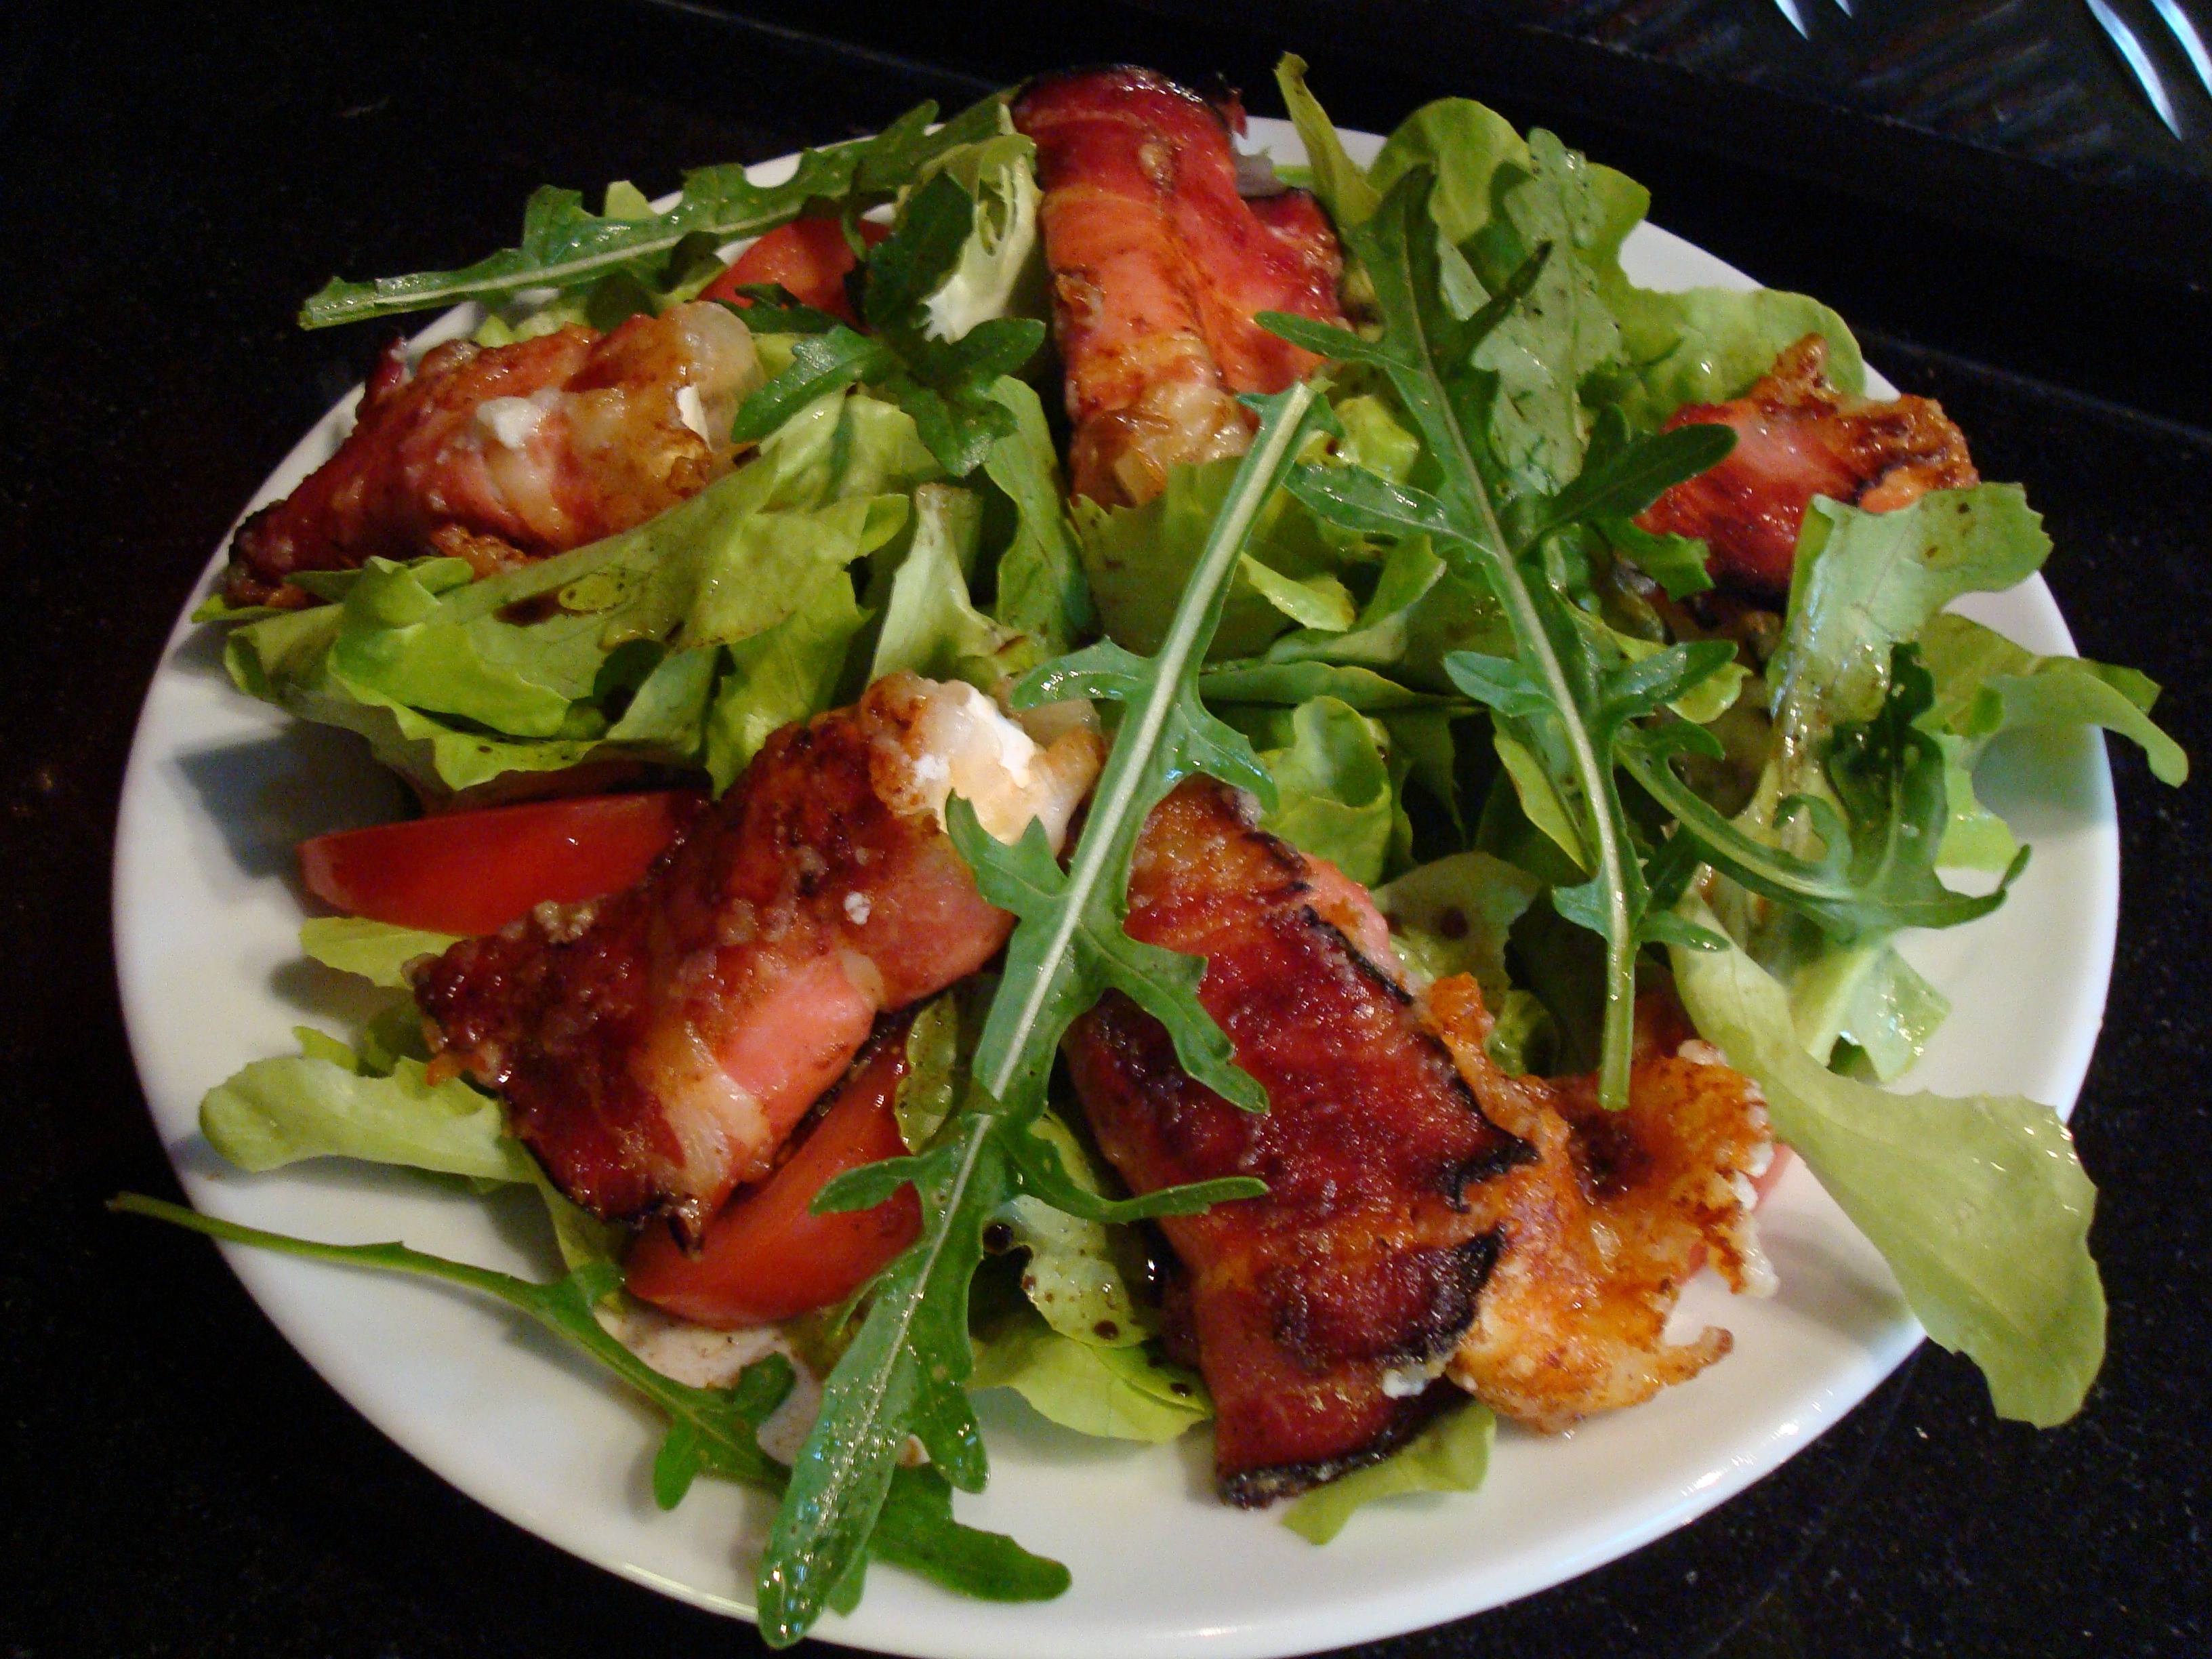
restaurant, dish, meal, food, salad, produce, plate, seafood, recipe, fish, healthy, eat, meat, lunch, cuisine, rocket, bacon, dinner, diet, ham, hunger, appetite, goat cheese, caesar salad, hors d oeuvre, tandoori chicken